Hugo Gélin

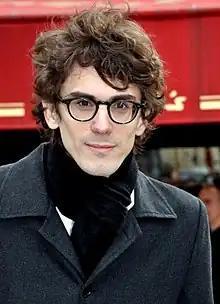
Gélin in 2013

Hugo Gélin was born to Xavier Gélin on May 4, 1980. His grandparents are Daniel Gélin, Danièle Delorme and Ray Ventura, uncle of Sacha Distel. His aunts and uncles are actors Maria Schneider, Manuel Gélin and Fiona Gélin. He made two brief appearances as a child actor, and later started working as an assistant director and camera operator. He directed his first short in 2001 and his first feature film in 2012.